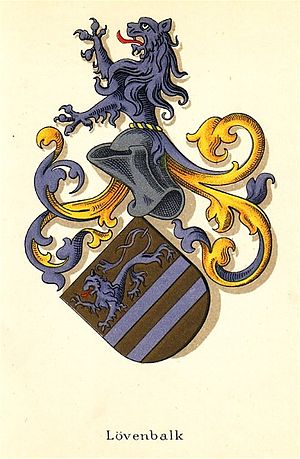
Løvenbalk
Løvenbalks våben tegnet 1903 af Anders Thiset
Løvenbalk er en jysk uradelslægt, hvis stamfader Erik Christofferssenn — der dog ikke kendes i primære kilder — skal have været frugten af kong Christoffer II's forbindelse med en jomfru af de gamle Lunge'r.